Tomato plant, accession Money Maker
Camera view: vertical (180 deg); turntable rotation: 240 degrees
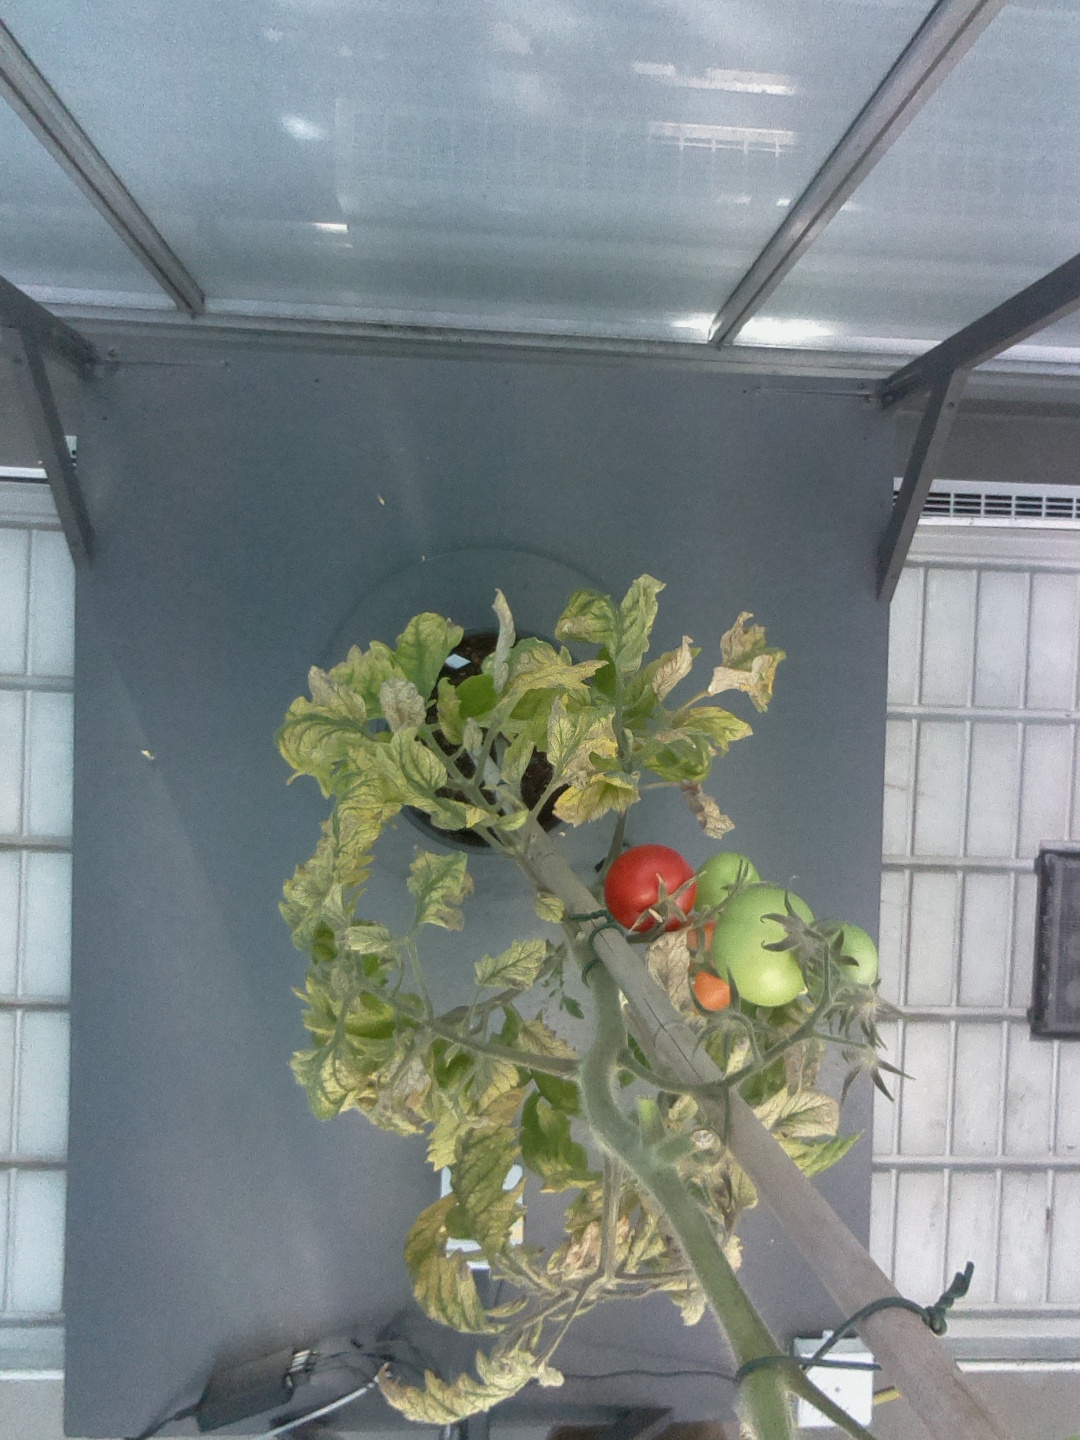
BBCH growth stage 82: 20%-30% of fruits show typical fully ripe color